The Naked Archaeologist

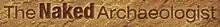

The Naked Archaeologist is a television series on VisionTV in Canada and History International in the US, that was produced and hosted by the Emmy Award–winning journalist Simcha Jacobovici. There is also an Israeli version, broadcast on Channel 8 (Israel), that was co-hosted by Avri Gilad. The show examines biblical stories and tries to find proof for them by exploring the Holy Land looking for archaeological evidence, personal inferences, deductions, and interviews with scholars and experts.